Thomas Power (Australian politician)

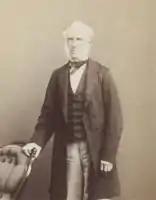

Thomas Herbert Power (29 July 1802 – 28 November 1873) was an auctioneer, pastoral agent and politician in colonial Victoria (Australia), a member of the Victorian Legislative Council.